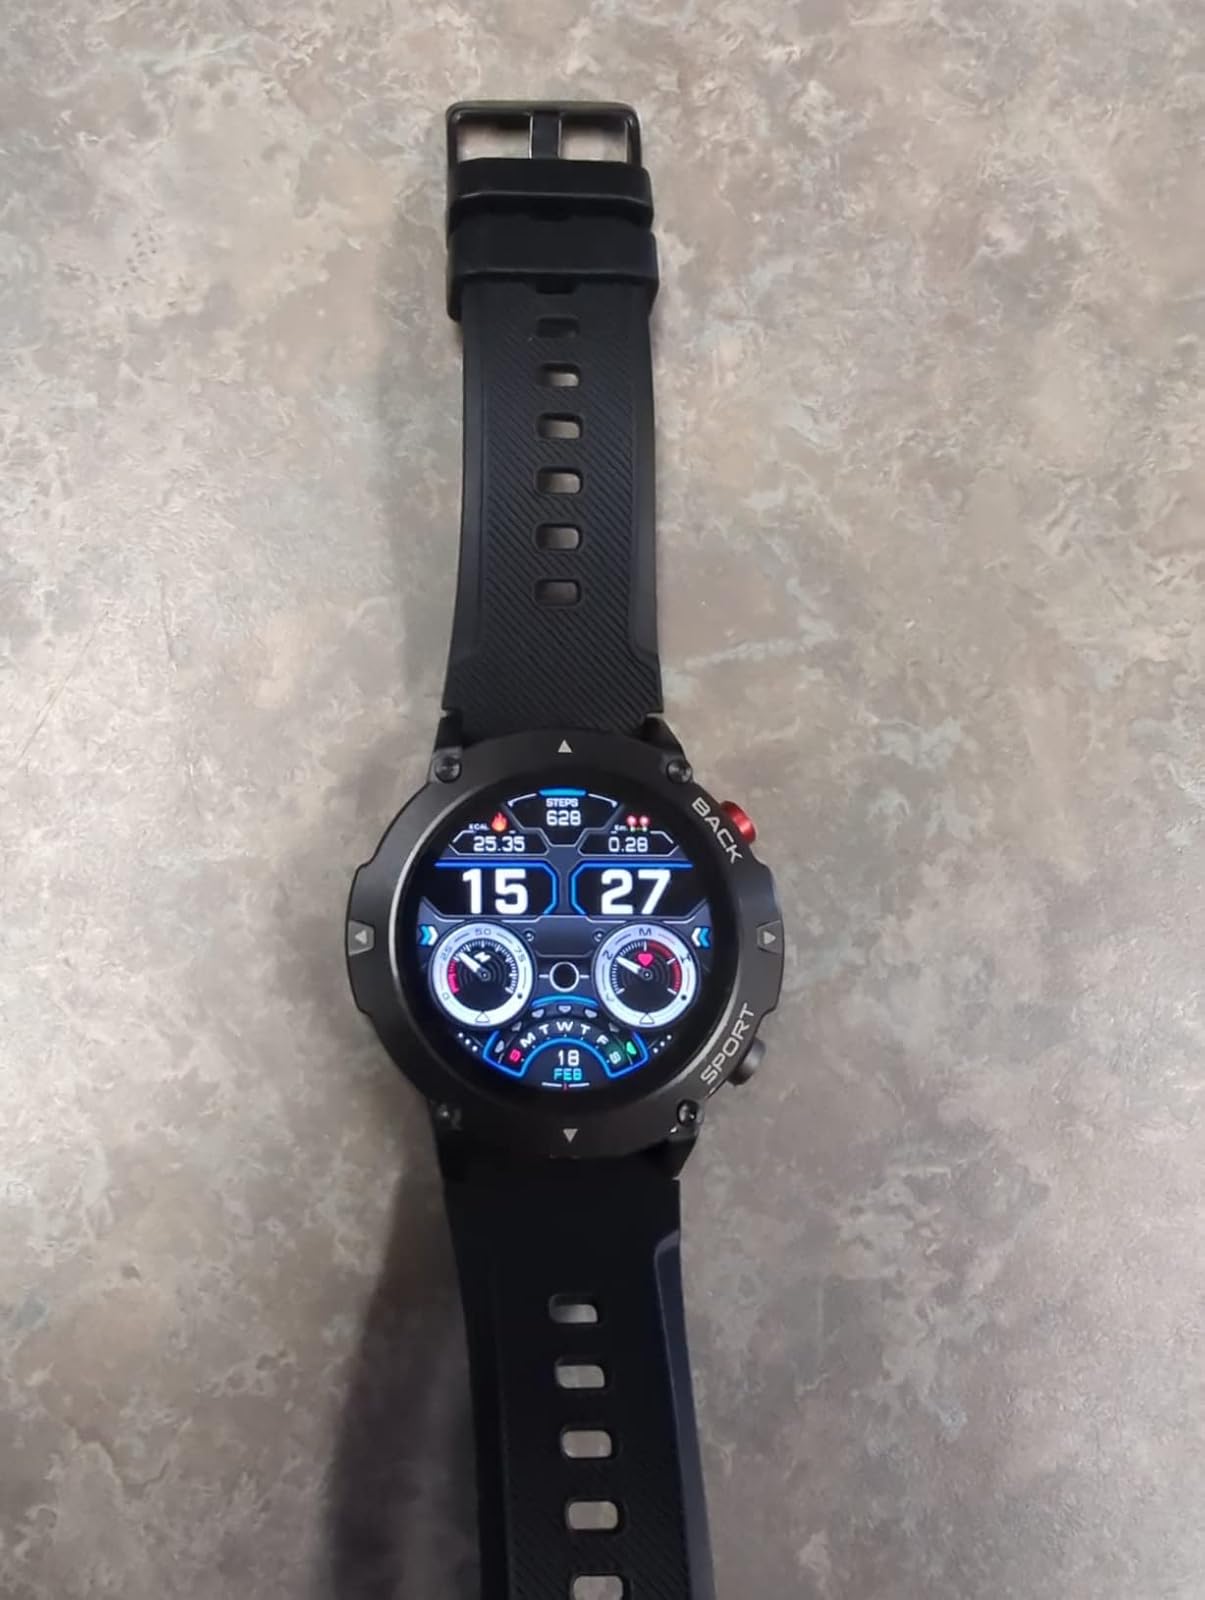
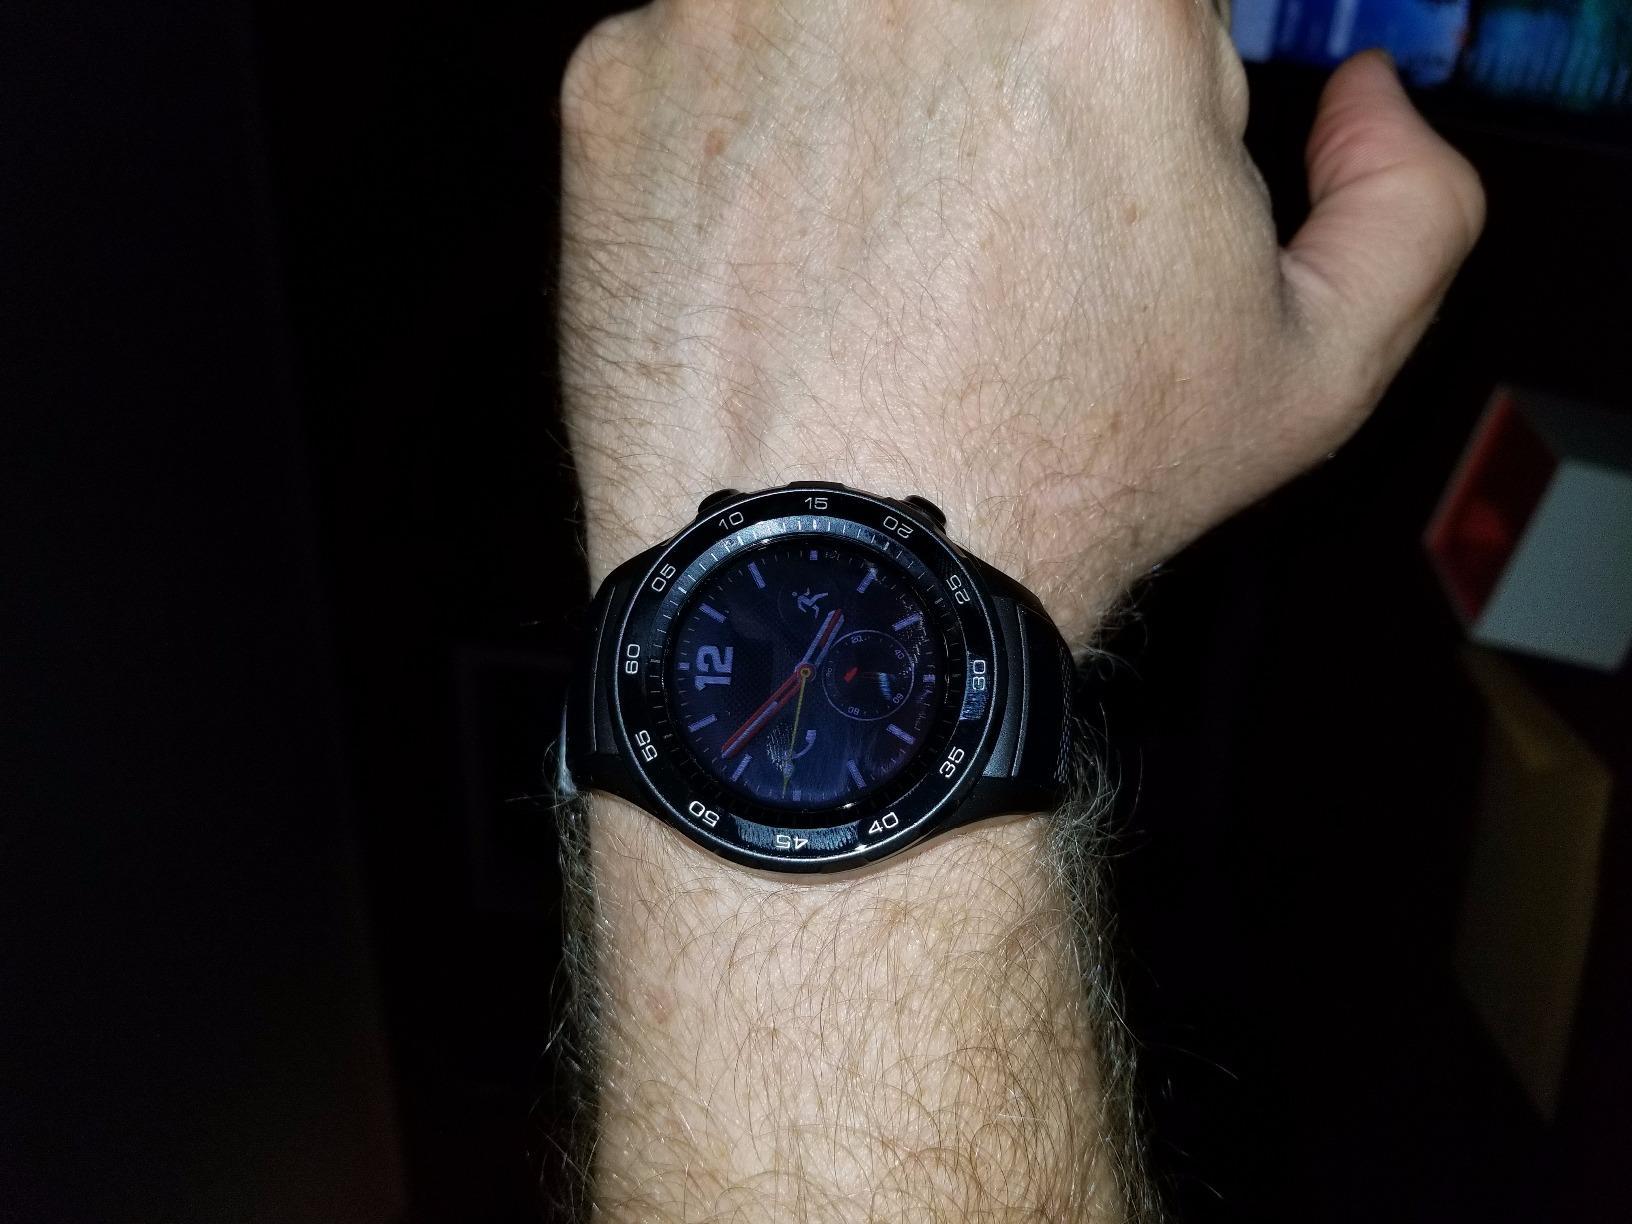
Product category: smartwatch
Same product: no